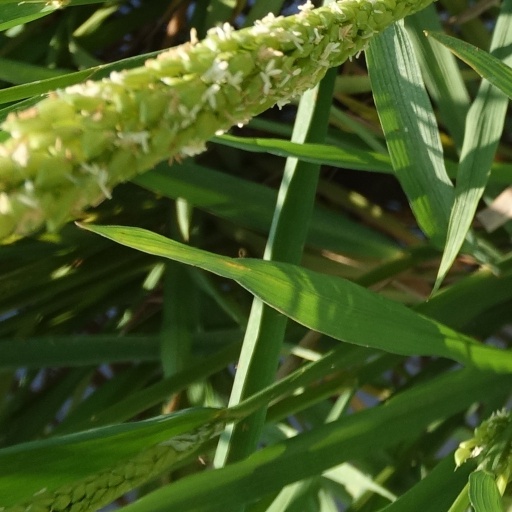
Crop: rice